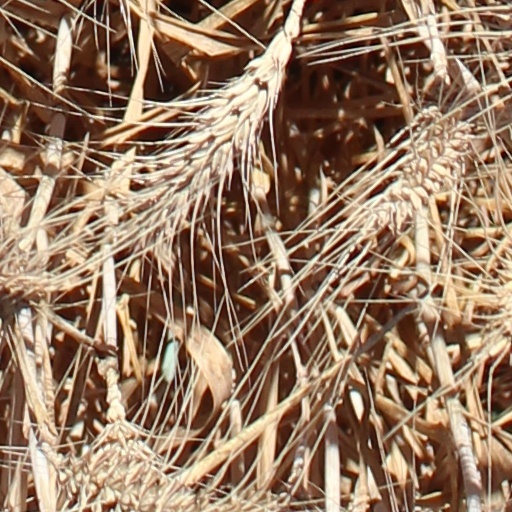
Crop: wheat